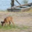
Label: deer